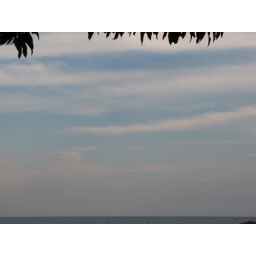
to give you a sense for how big the sky looks over the lake